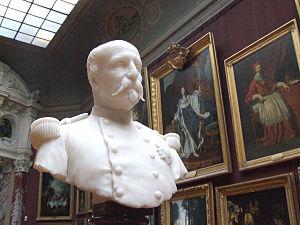
Le musée Condé est un musée français localisé dans le château de Chantilly, situé à Chantilly, dans la région des Hauts-de-France, à 40 km au nord de Paris.
Raymond Cazelles, né le 23 juillet 1917 à Deuil et mort le 2 janvier 1985 à Paris, est un historien français, spécialiste du XIVᵉ siècle.